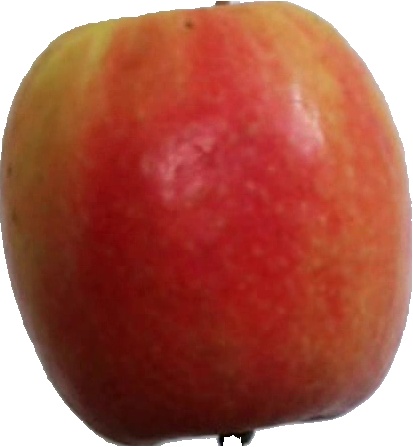
Label: apple_pink_lady_1